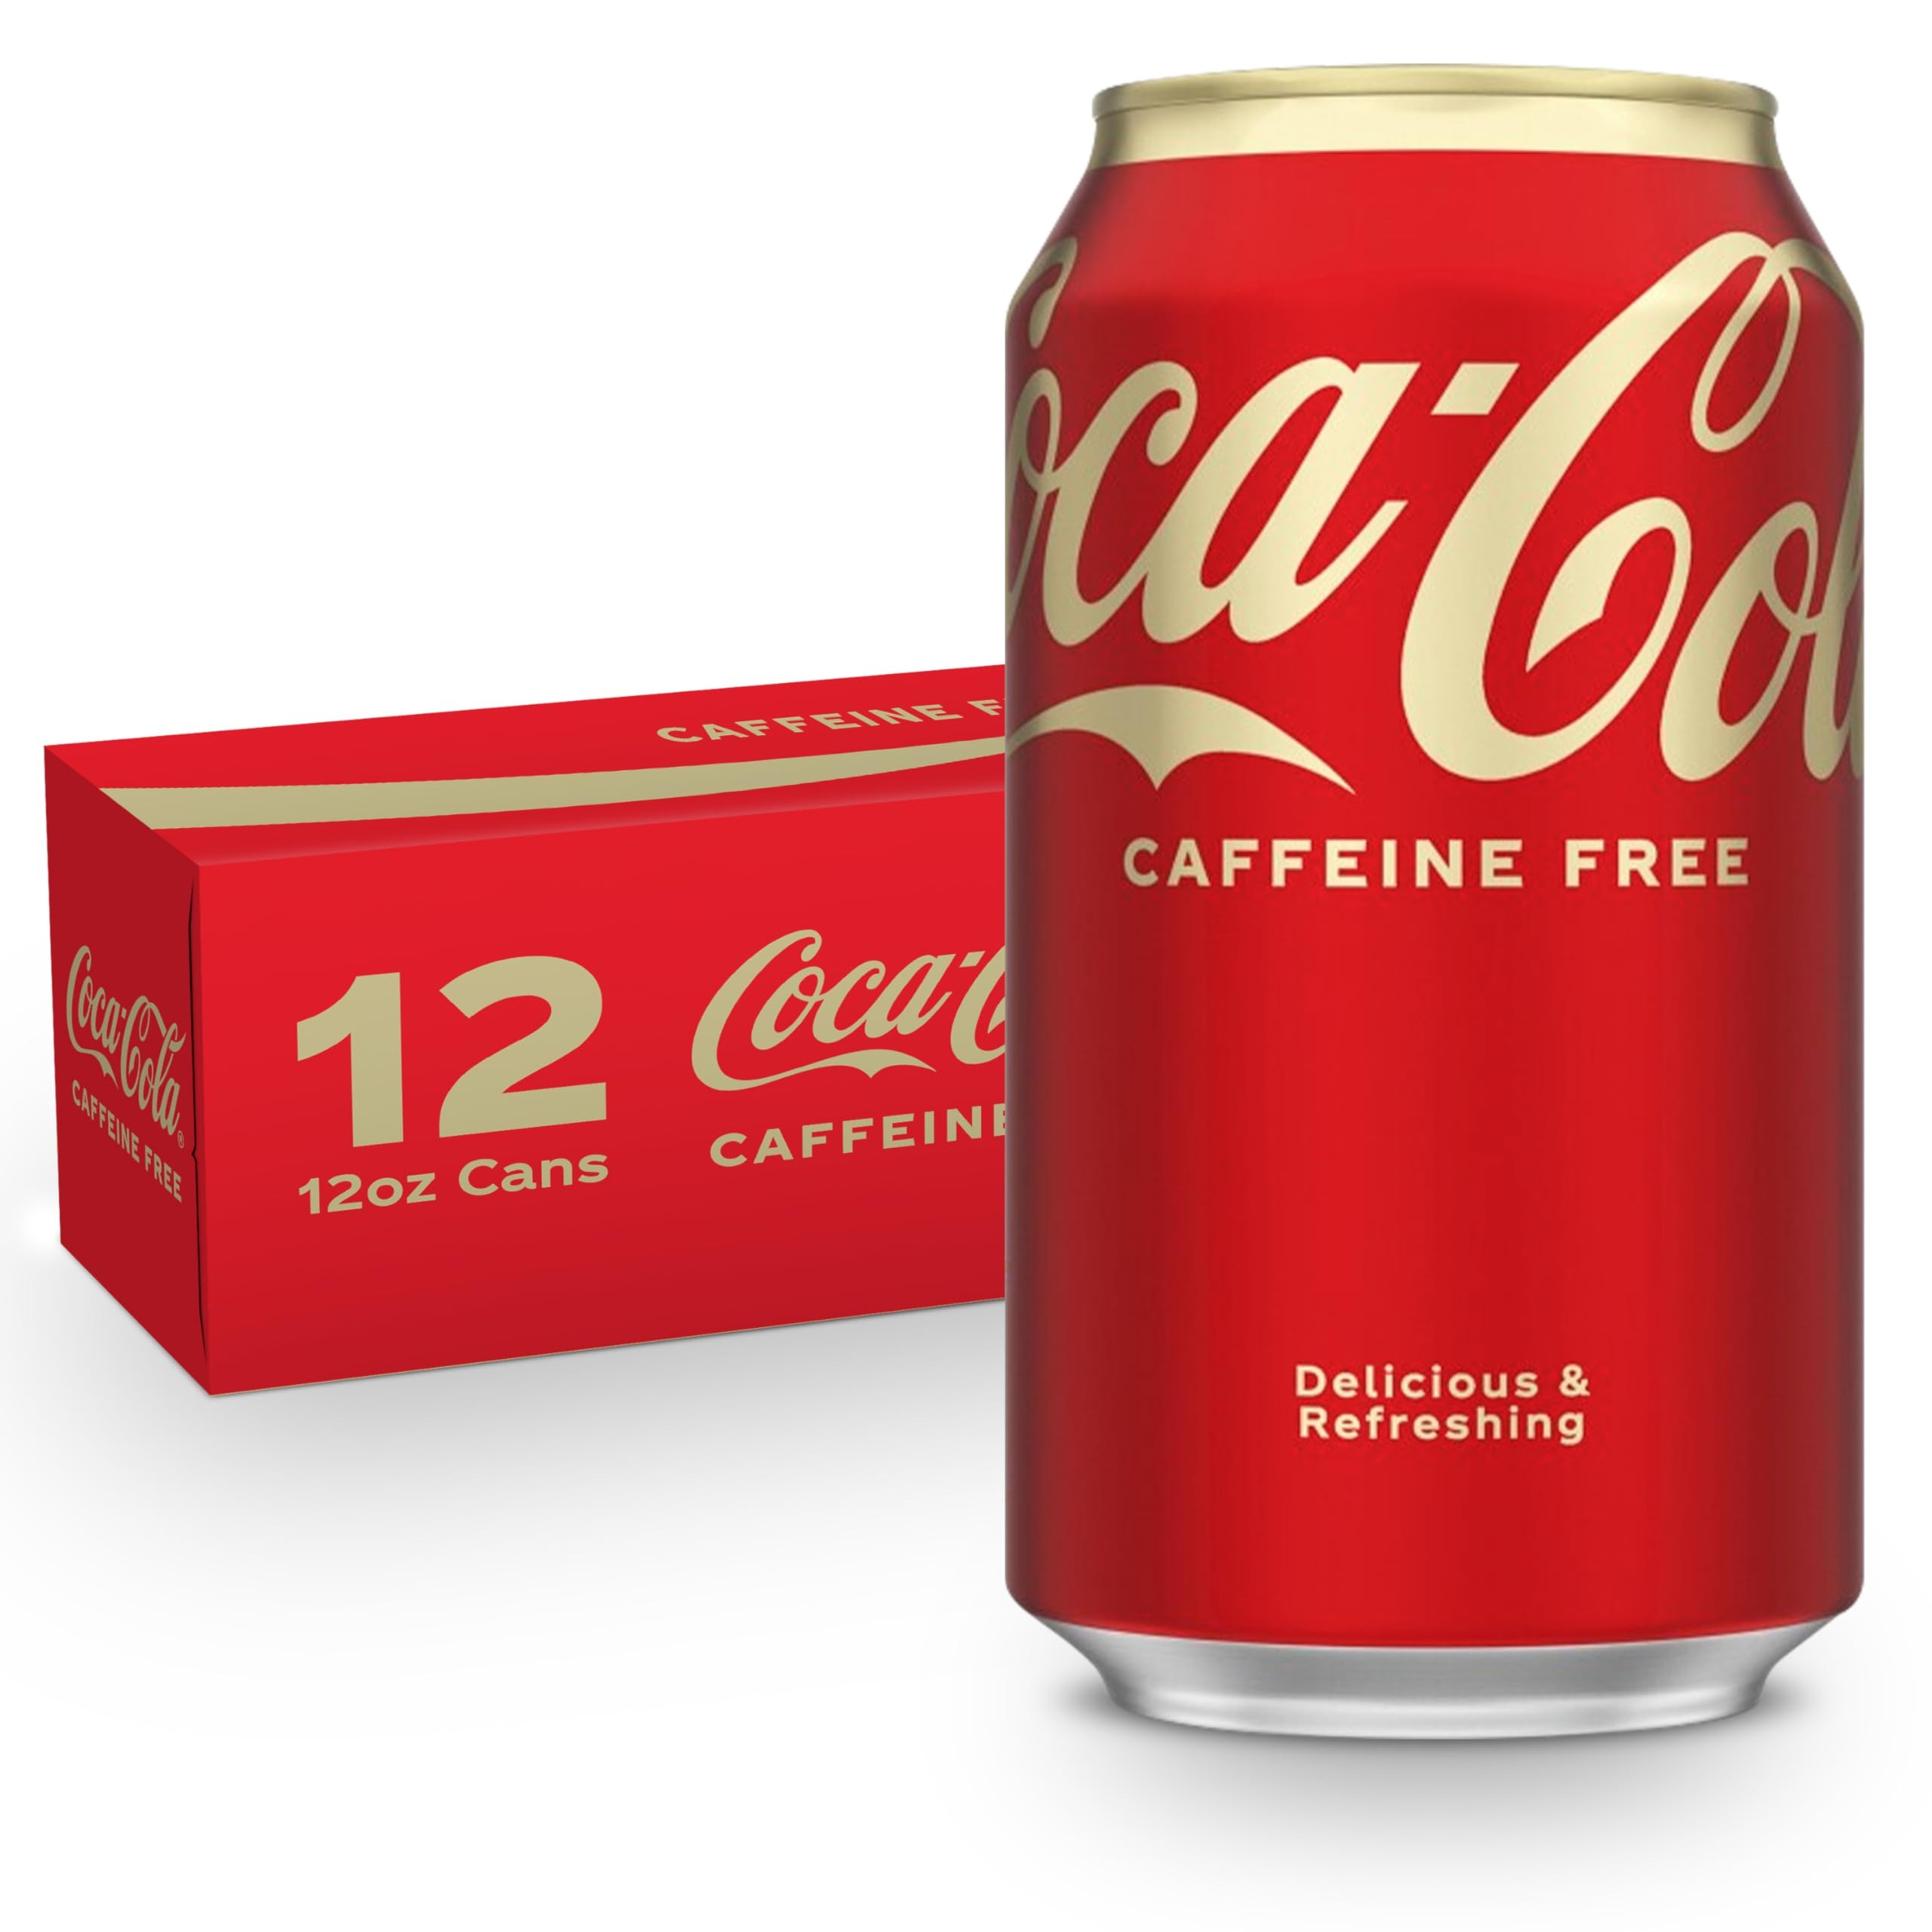
Item Name: Caffeine Free Coca-Cola, 12 fl oz, 12 Pack
Bullet Point 1: Coca-Cola Caffeine Free—the crisp, refreshing taste you know and love
Bullet Point 2: Coke, making life magic since 1886
Bullet Point 3: Enjoy delicious and refreshing Coca-Cola sodas to refresh your day.
Bullet Point 4: Caffeine-free
Bullet Point 5: 12 pack, 12 fl oz cans of Coca-Cola Caffeine-Free
Value: 12.0
Unit: Fl Oz

Price: 9.995